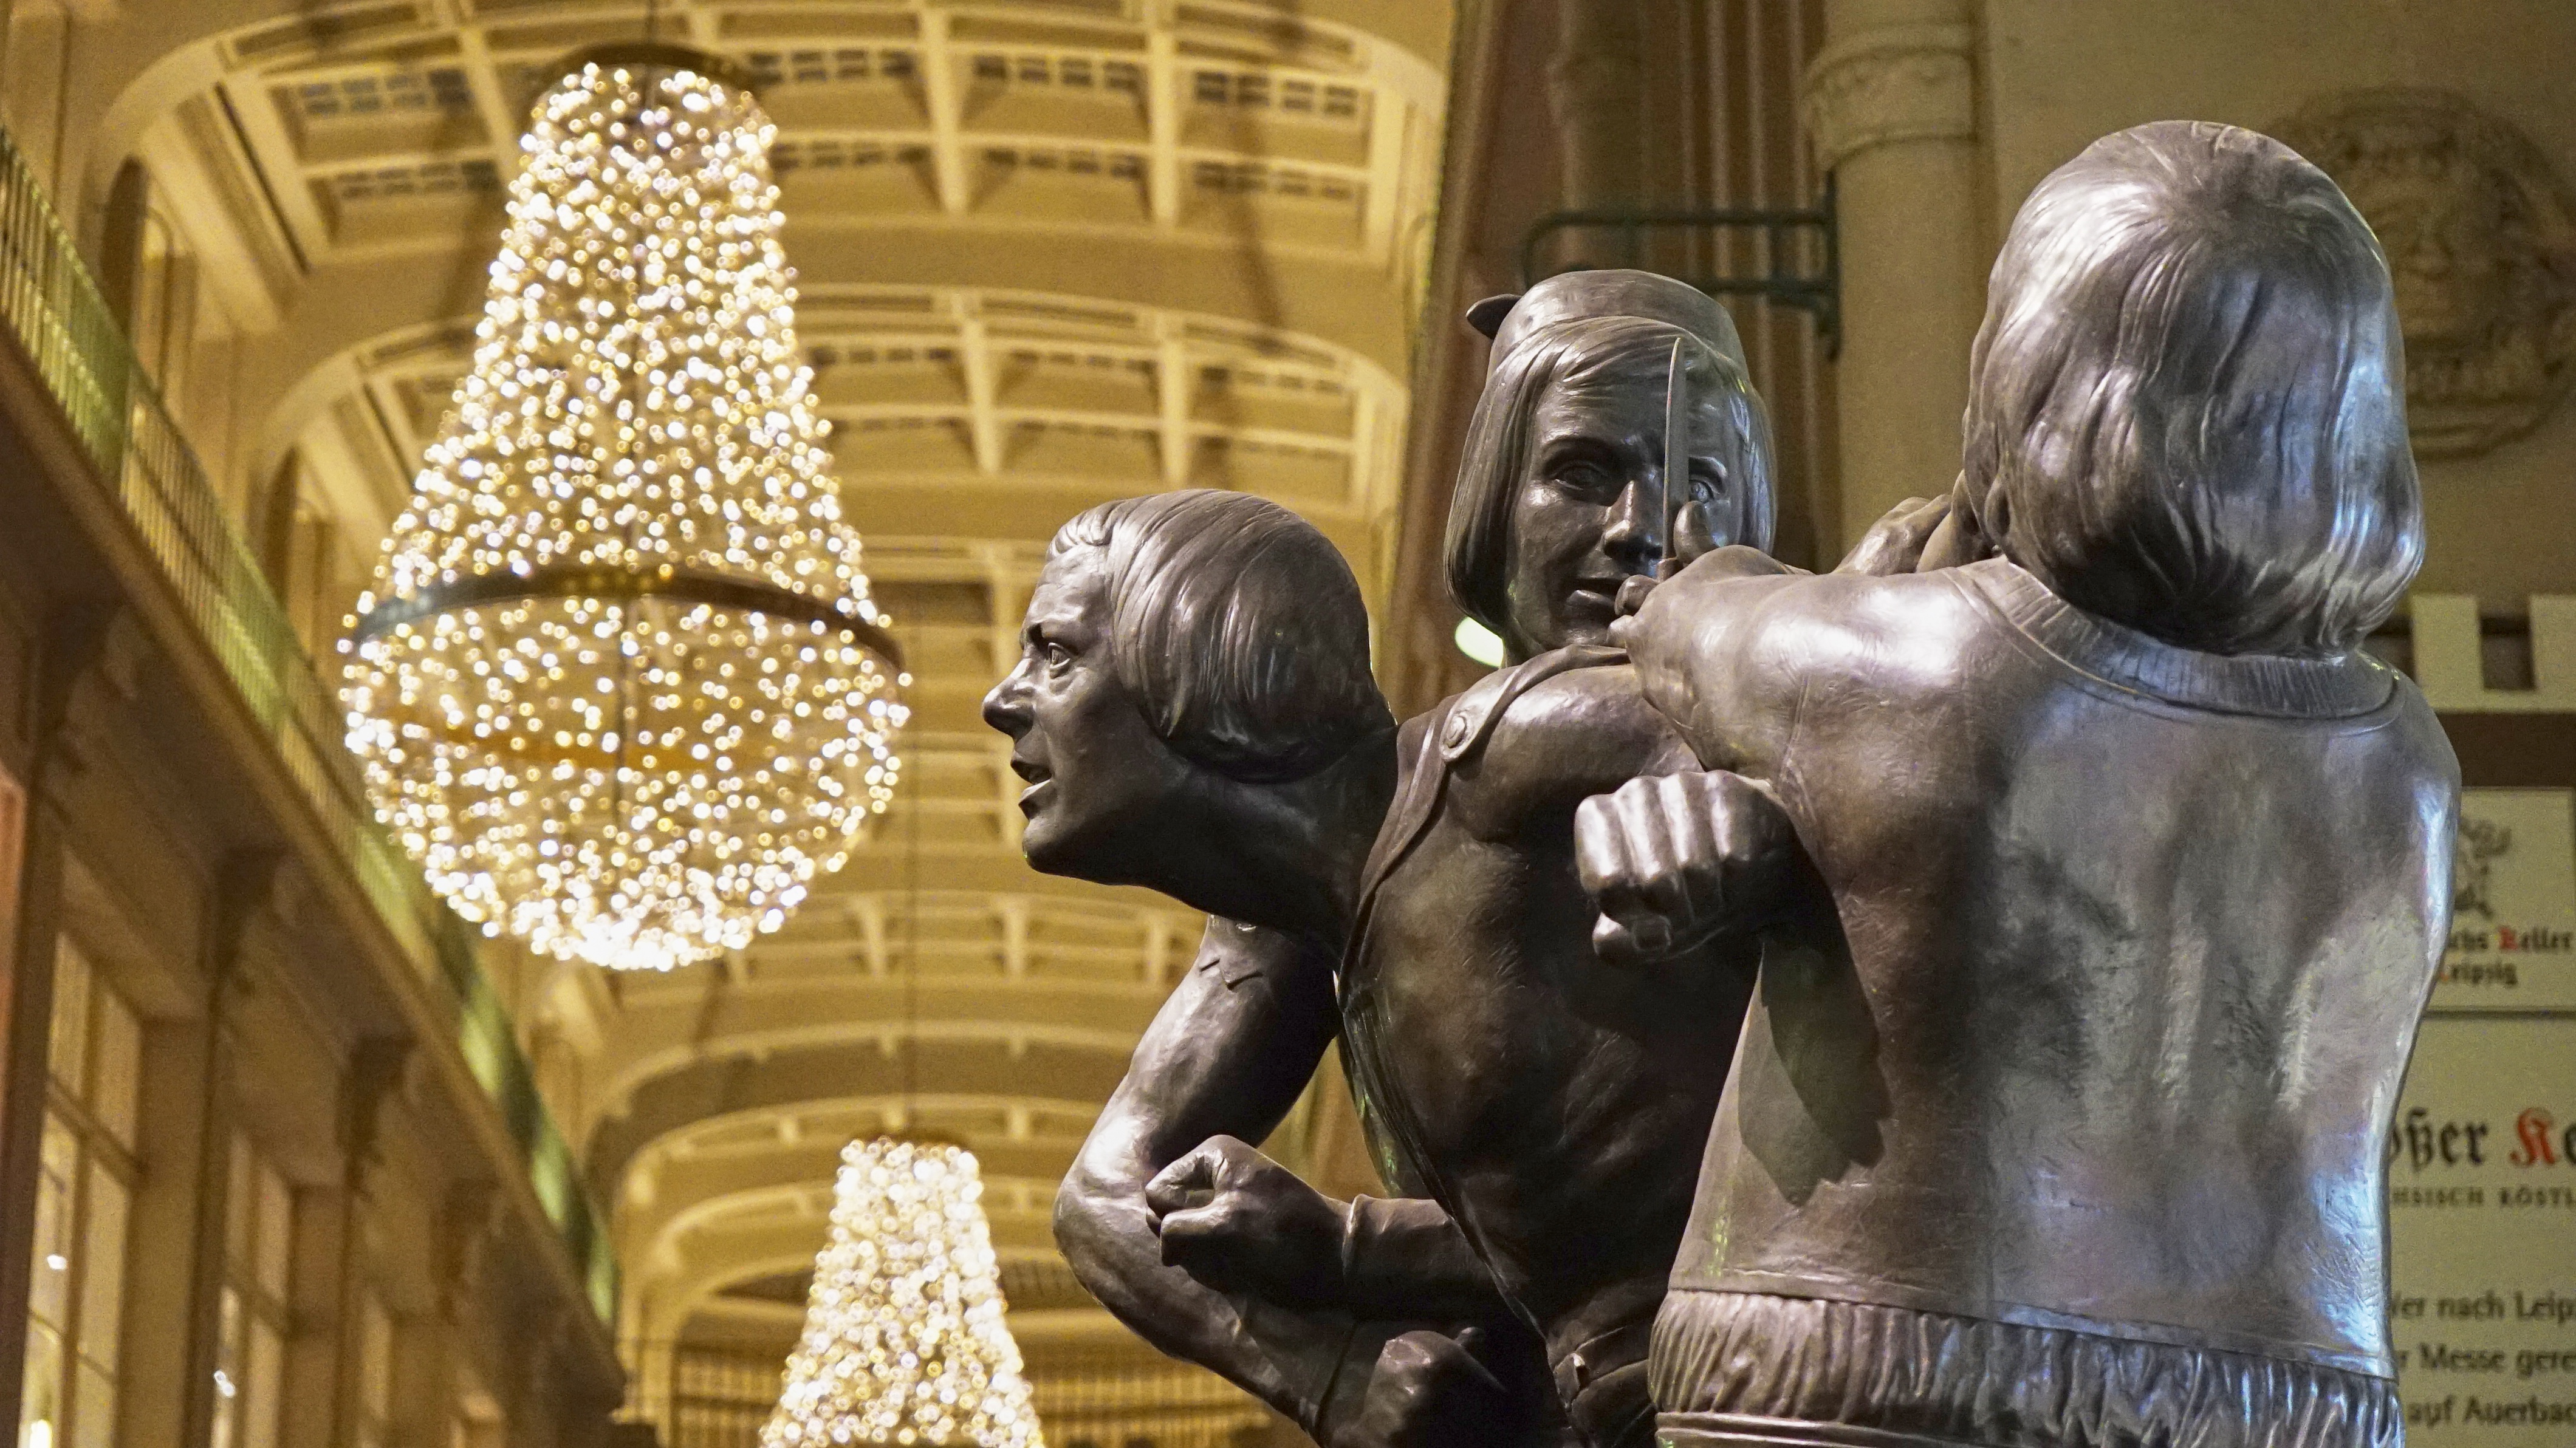
monument, statue, sculpture, art, leipzig, goethe, screenshot, mythology, auerbach's cellar